Solanum macrocarpon

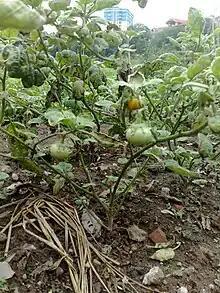
"Solanum macrocarpon" grown outside of Hanoi, Vietnam

Solanum macrocarpon otherwise known as the African eggplant (Yoruba: Igba) (Igbo language/ Igbo): añara), Surinamese eggplant (Sranang Tongo: Antroewa / Antruwa) or Vietnamese eggplant (Vietnamese: cà pháo, fire-cracker eggplant) is a plant of the family Solanaceae. "S. macrocarpon" is a tropical perennial plant that is closely related to the eggplant. "S. macrocarpon" originated from West Africa, but is now widely distributed in Central and East Africa. The plant also grows in the Caribbean, South America, and some parts of Southeast Asia. "S. macrocarpon" is widely cultivated for its use as a food, its medicinal purposes, and as an ornamental plant.